Thomas Rawlins

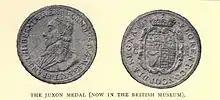
The "Juxon medal"

About 1648 Rawlins seems to have gone to France. He returned to England in 1652, and from that time till the Restoration earned a precarious livelihood, partly by making dies for tradesmen's tokens. He engraved the town-tokens of Bristol, Gloucester, and Oxford, and produced dies for London tradesmen in Broad Street, Hounsditch, St. Paul's Churchyard, and the Wardrobe. On 27 February 1657 he was in prison for debt at the "Hole in St. Martin's", and wrote for assistance to John Evelyn, whom he had met in Paris.